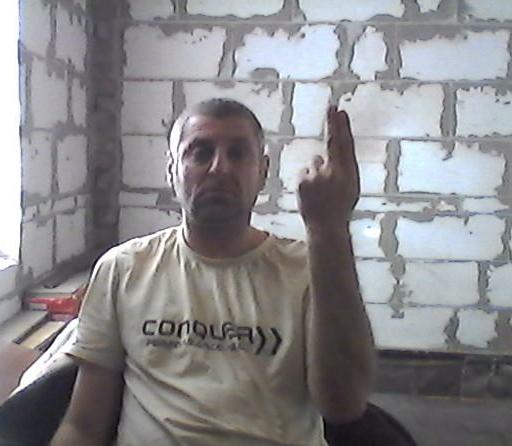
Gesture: two_up_inverted